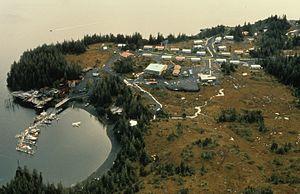
Chenega est une localité d'Alaska, aux États-Unis, située dans la Région de recensement de Valdez-Cordova, dont la population était de 86 habitants en 2000.